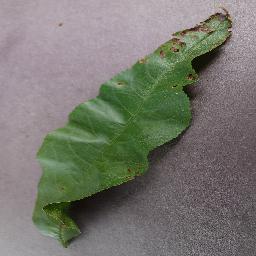
Label: Peach___Bacterial_spot